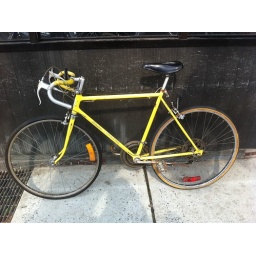
Introducing my first bike in 10 years. Tentative nickname, the rusty banana.